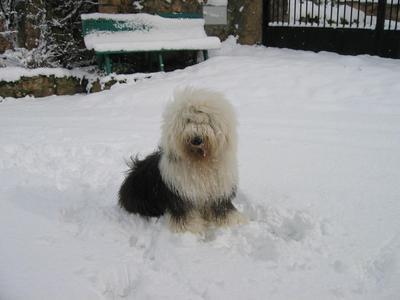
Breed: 257-n000108-Old_English_sheepdog